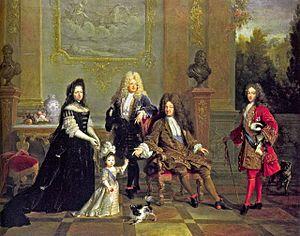
De gauche à droite
Charles de France, duc de Berry, est un fils de France né à Versailles le 31 août 1686 et mort à Marly-le-Roi le 4 mai 1714. Il est le troisième fils du dauphin Louis et de Marie-Anne de Bavière.
Louis XIV, dit Louis le Grand ou le Roi-Soleil, né le 5 septembre 1638 au château Neuf de Saint-Germain-en-Laye et mort le 1ᵉʳ septembre 1715 à Versailles, est un roi de France et de Navarre. Son règne s'étend du 14 mai 1643 — sous la régence de sa mère Anne d'Autriche jusqu'au 7 septembre 1651 — à sa mort en 1715. Son règne de 72 ans est l'un des plus longs de l'histoire d'Europe et le plus long de l'histoire de France.
Louis de France, duc de Bourgogne, était le fils de Louis de France et de Marie-Anne de Bavière. Par analogie avec son père, il est parfois appelé après sa mort le Petit Dauphin. Ses grands-parents maternels étaient Ferdinand-Marie, électeur de Bavière et Henriette-Adélaïde de Savoie, fille de Victor-Amédée Iᵉʳ, duc de Savoie. Il était l'héritier en seconde ligne de son grand-père paternel Louis XIV mais mourut avant ce dernier. Son plus jeune fils devint le roi Louis XV en 1715.
Louis XV, dit le « Bien-Aimé », né le 15 février 1710 à Versailles où il est mort le 10 mai 1774, est un roi de France et de Navarre. Membre de la maison de Bourbon, il règne sur le royaume de France du 1ᵉʳ septembre 1715 à sa mort. Il fut le seul roi de France à naître et mourir au château de Versailles.
Louis de France, né le 8 janvier 1707, mort le 8 mars 1712, est le fils de Louis de France, duc de Bourgogne puis dauphin de France, et de Marie-Adélaïde de Savoie.
Michel Le Tellier, né le 16 octobre 1643 au Vast, dans le Cotentin, mort le 2 septembre 1719 à La Flèche, est un jésuite français, enseignant et ardent polémiste. Il devient recteur du collège de Clermont, à Paris, puis provincial des jésuites de France, et enfin, de 1709 à 1715, confesseur de Louis XIV et titulaire de la feuille des bénéfices.
La Régence, dans l’histoire du royaume de France, est la période de régence instaurée à la mort de Louis XIV à cause du trop jeune âge de son héritier désigné, Louis XV, qui n’a que 5 ans et 9 mois. Cette période est remarquable par son progressisme, mais la crédibilité de l’État est affaiblie. La Régence se termine officiellement à la majorité de Louis XV en février 1723, mais une « régence politique » se poursuit.
Louis XIV eut six enfants avec son épouse légitime, Marie-Thérèse d'Autriche :
Charlotte-Éléonore Magdeleine de la Mothe-Houdancourt, est une Dame de la noblesse de France qui, par son mariage avec Louis-Charles de Lévis, devint duchesse de Ventadour et dame de Roberval de 1685 à 1744. Elle fut notamment gouvernante du futur Louis XV dont elle sauva la vie et qui, l'aimant comme la mère qu'il n'avait pas connu, la nomma plus tard, malgré son âge avancé, gouvernante des enfants royaux.